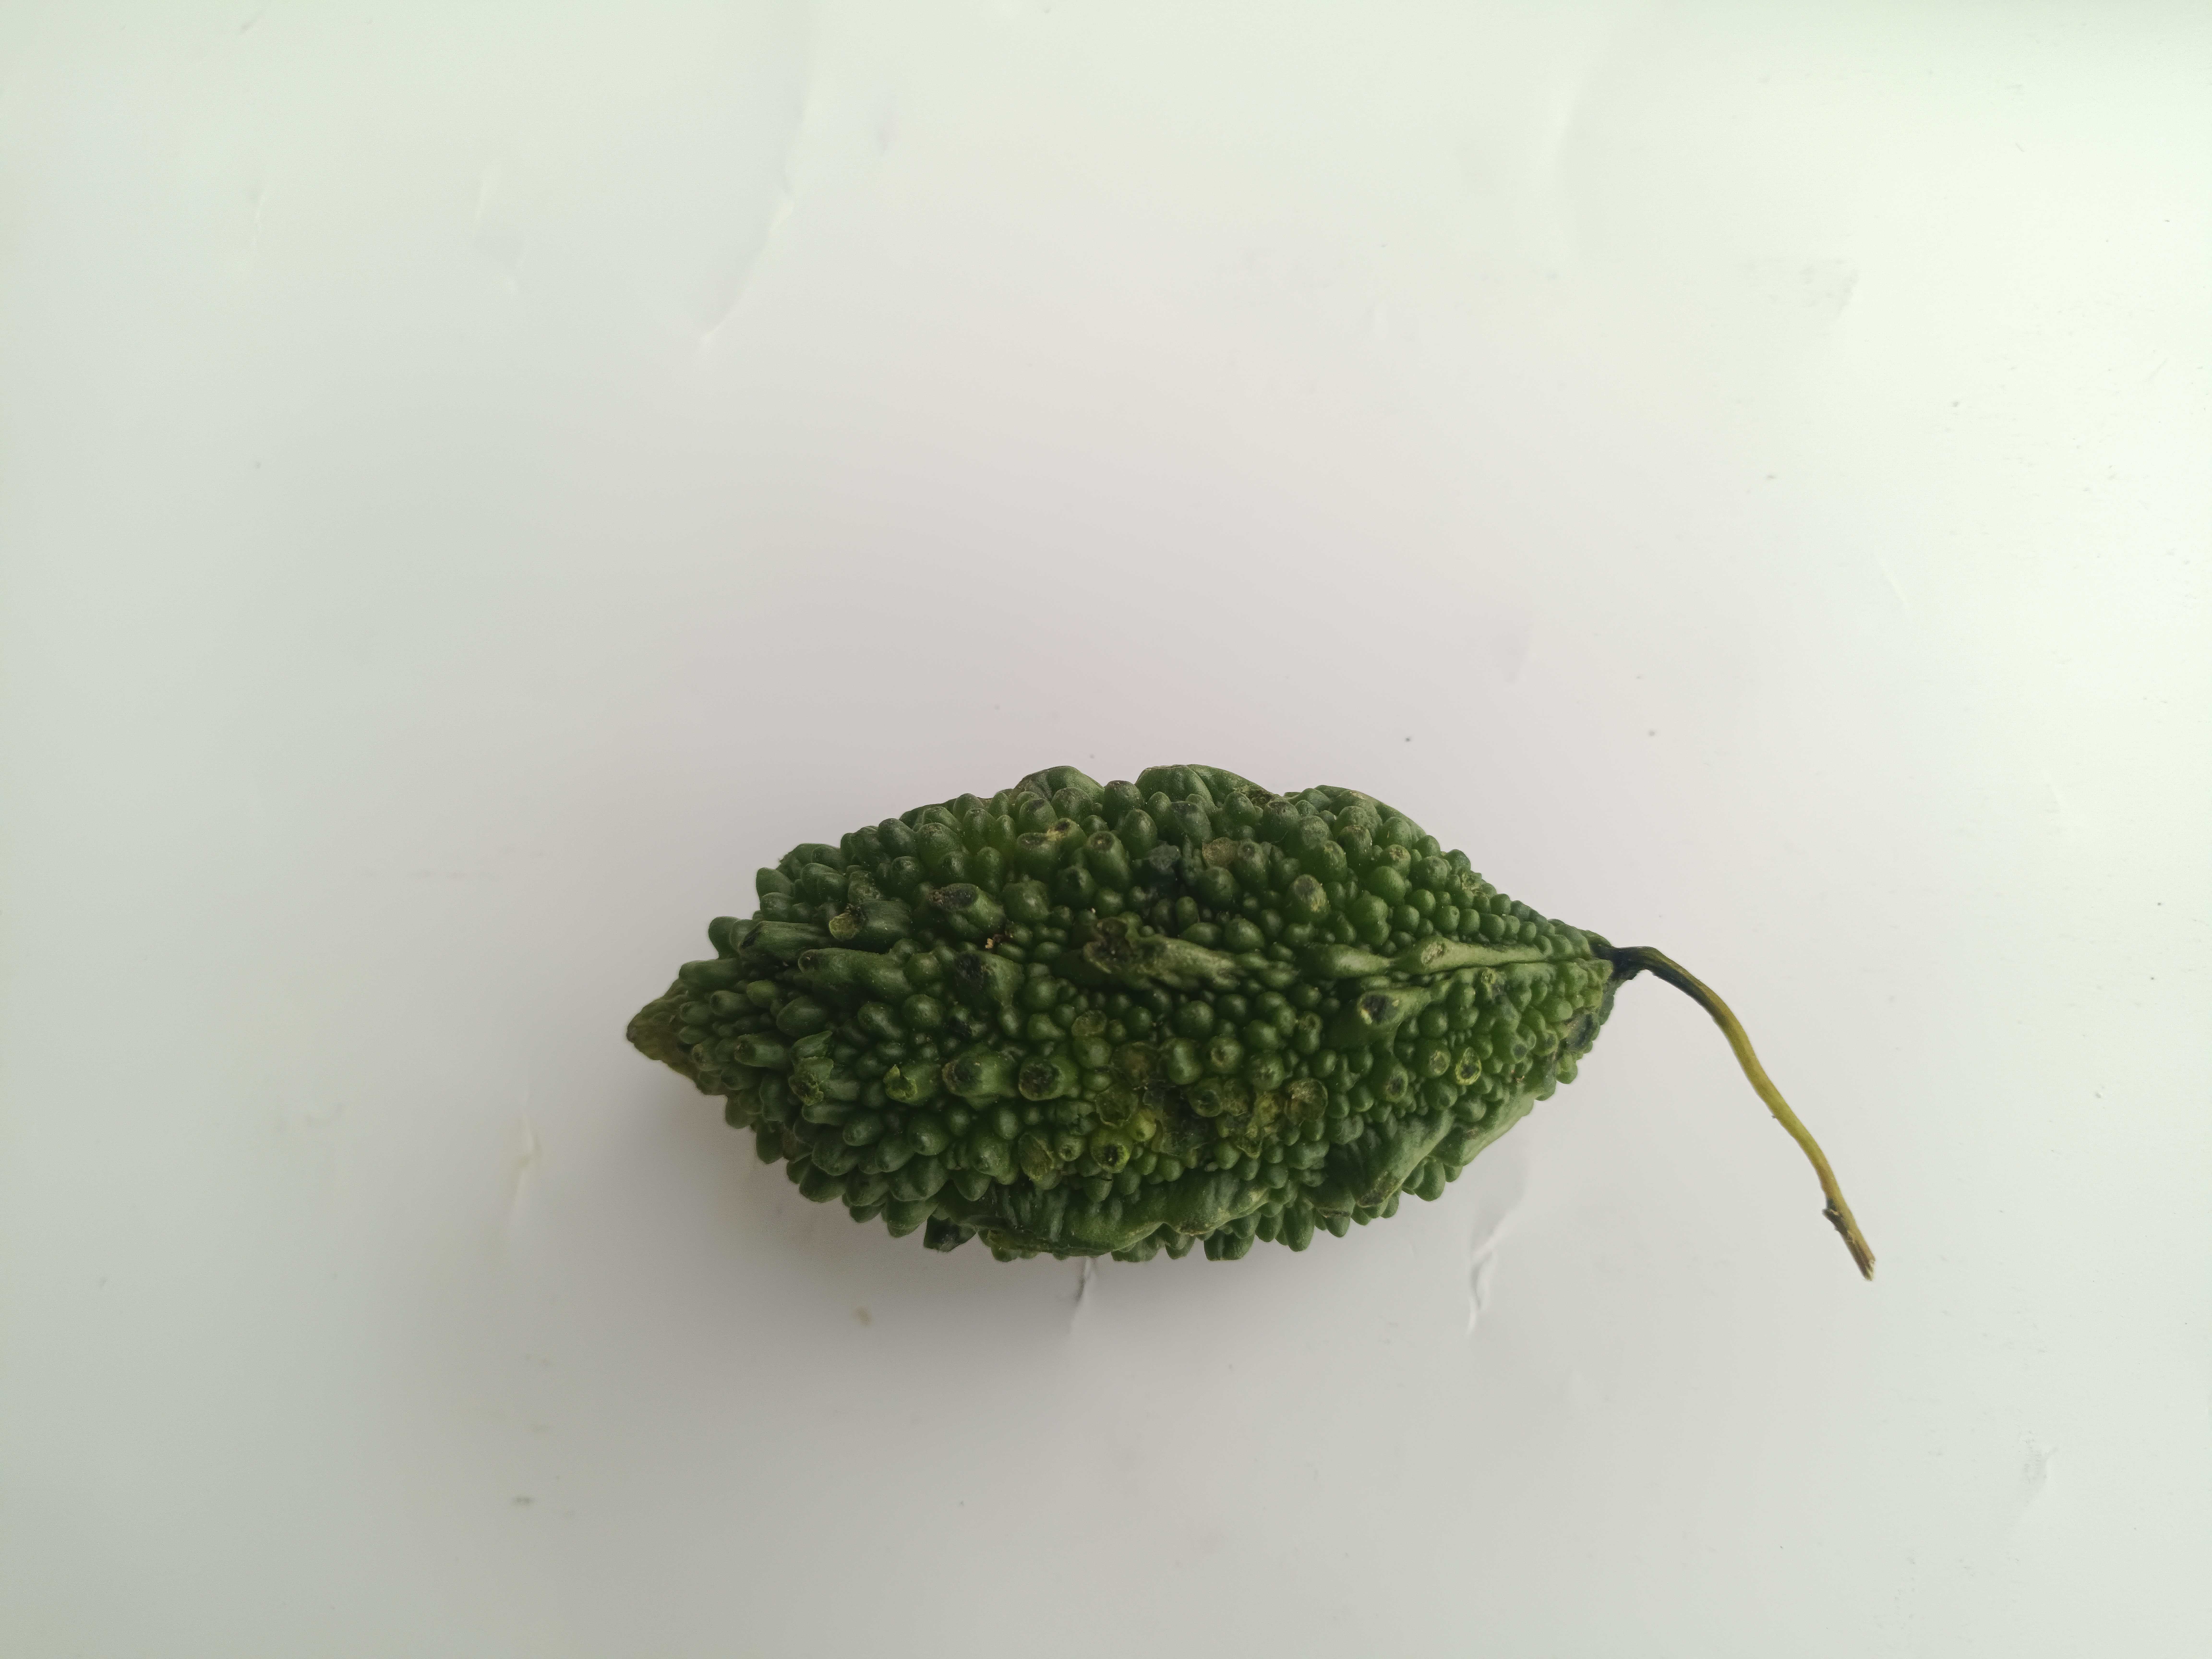
Label: Momordica charantia